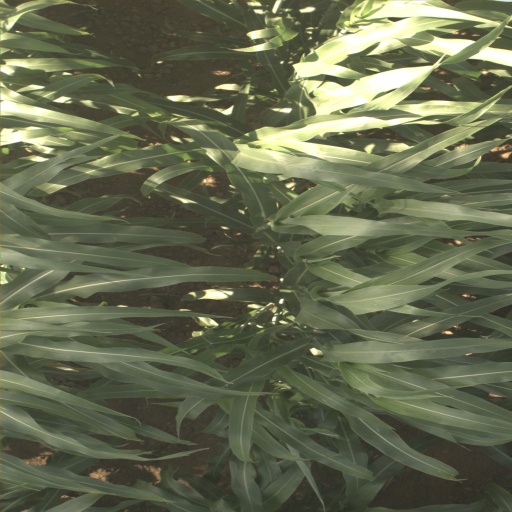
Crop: sorghum